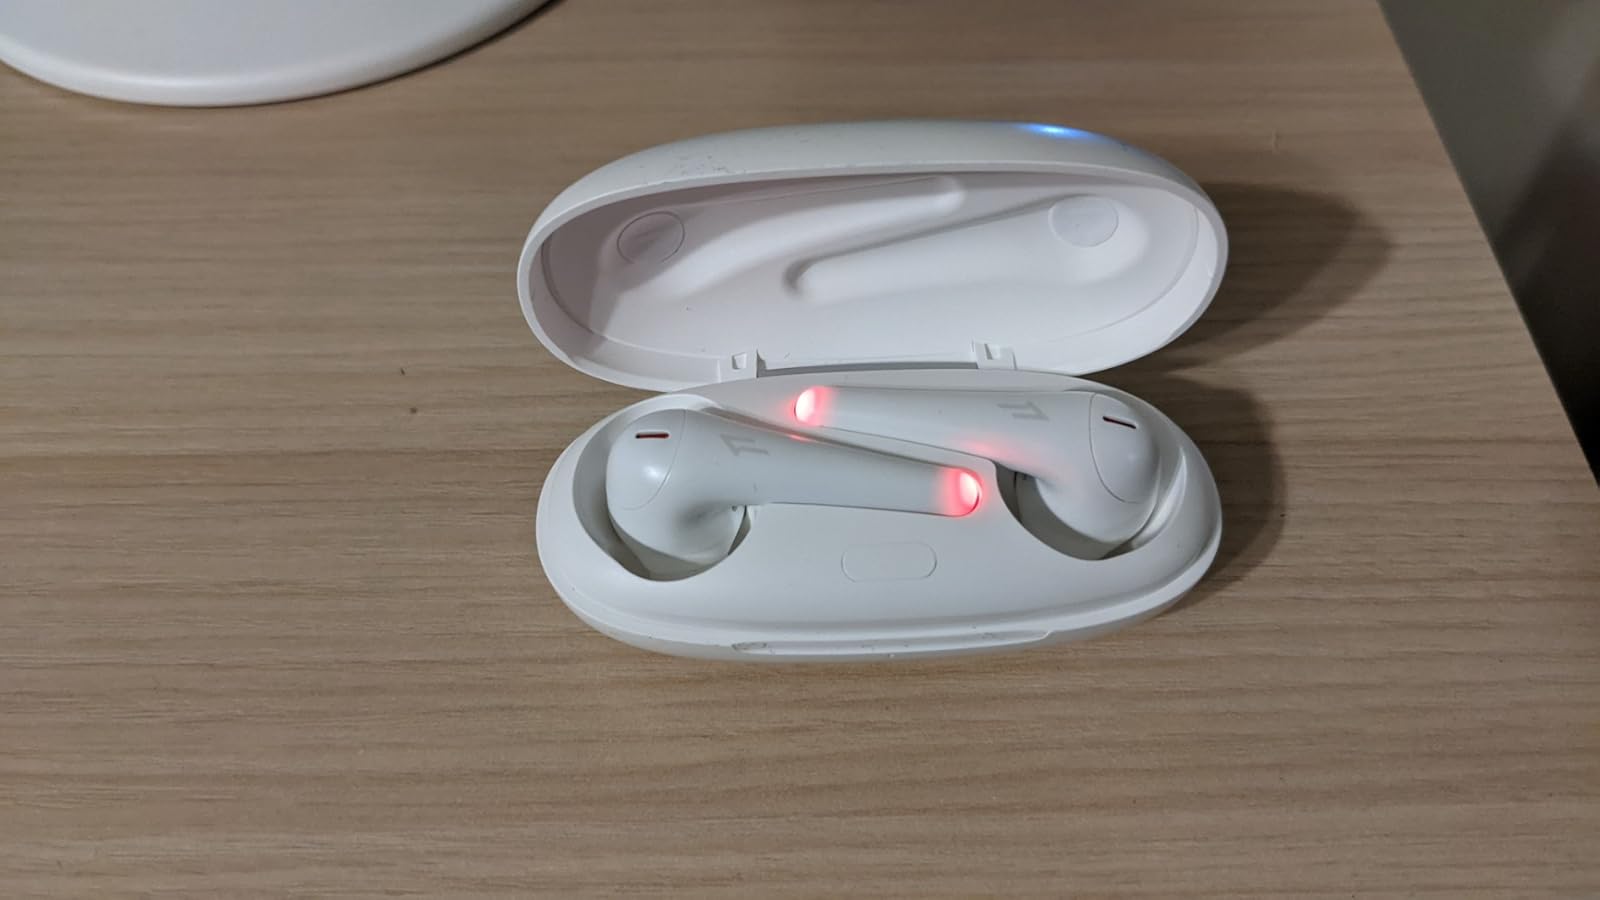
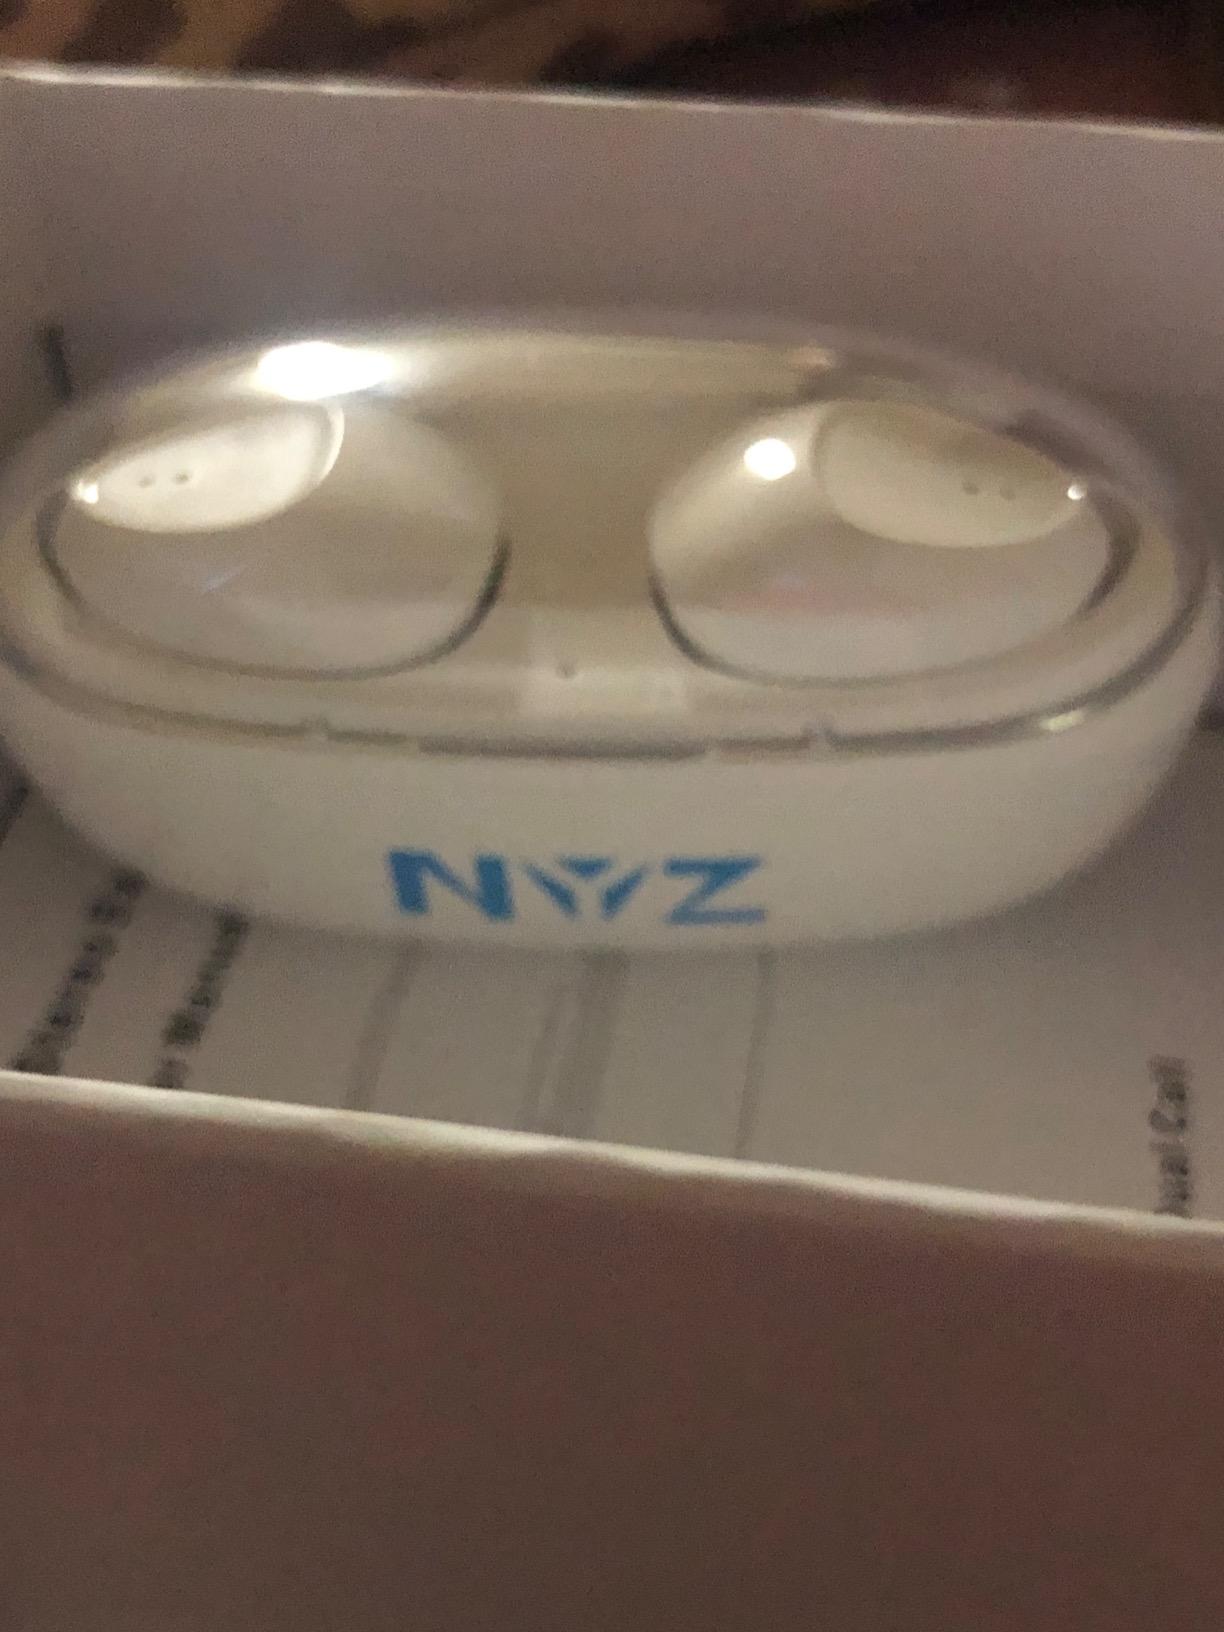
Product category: earbuds
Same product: no